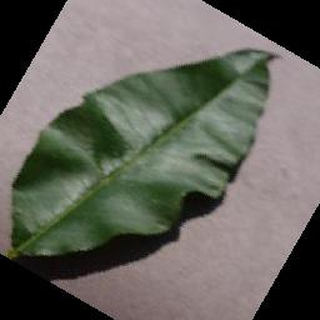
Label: healthy_peach